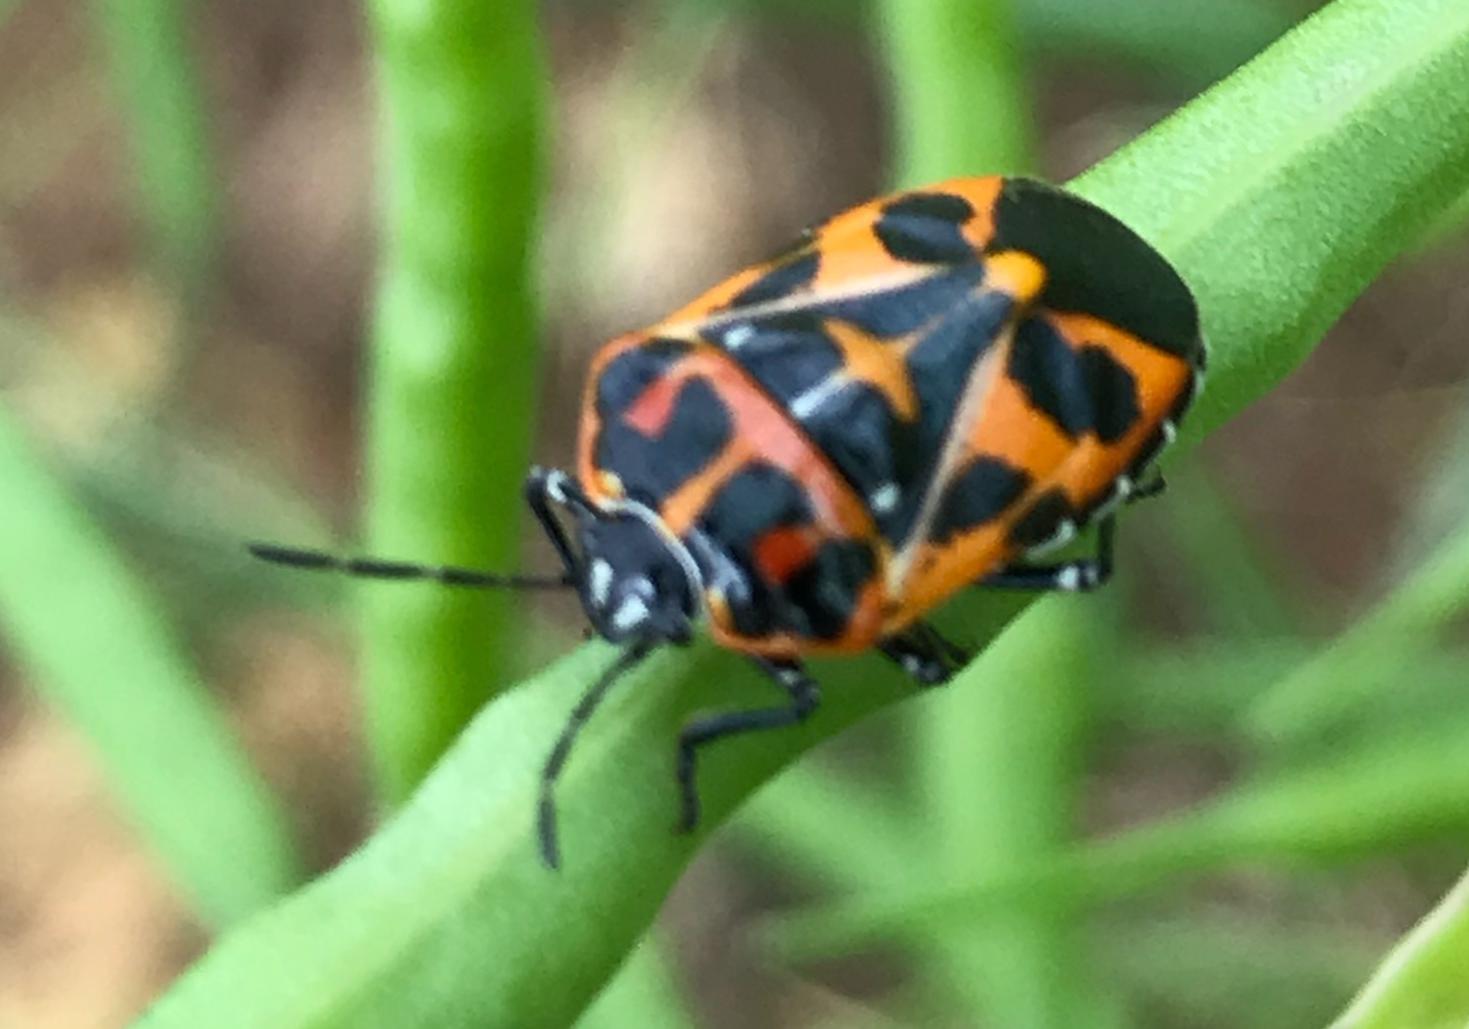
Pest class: stink_bug